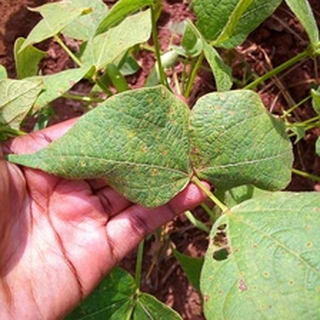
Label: bean_rust